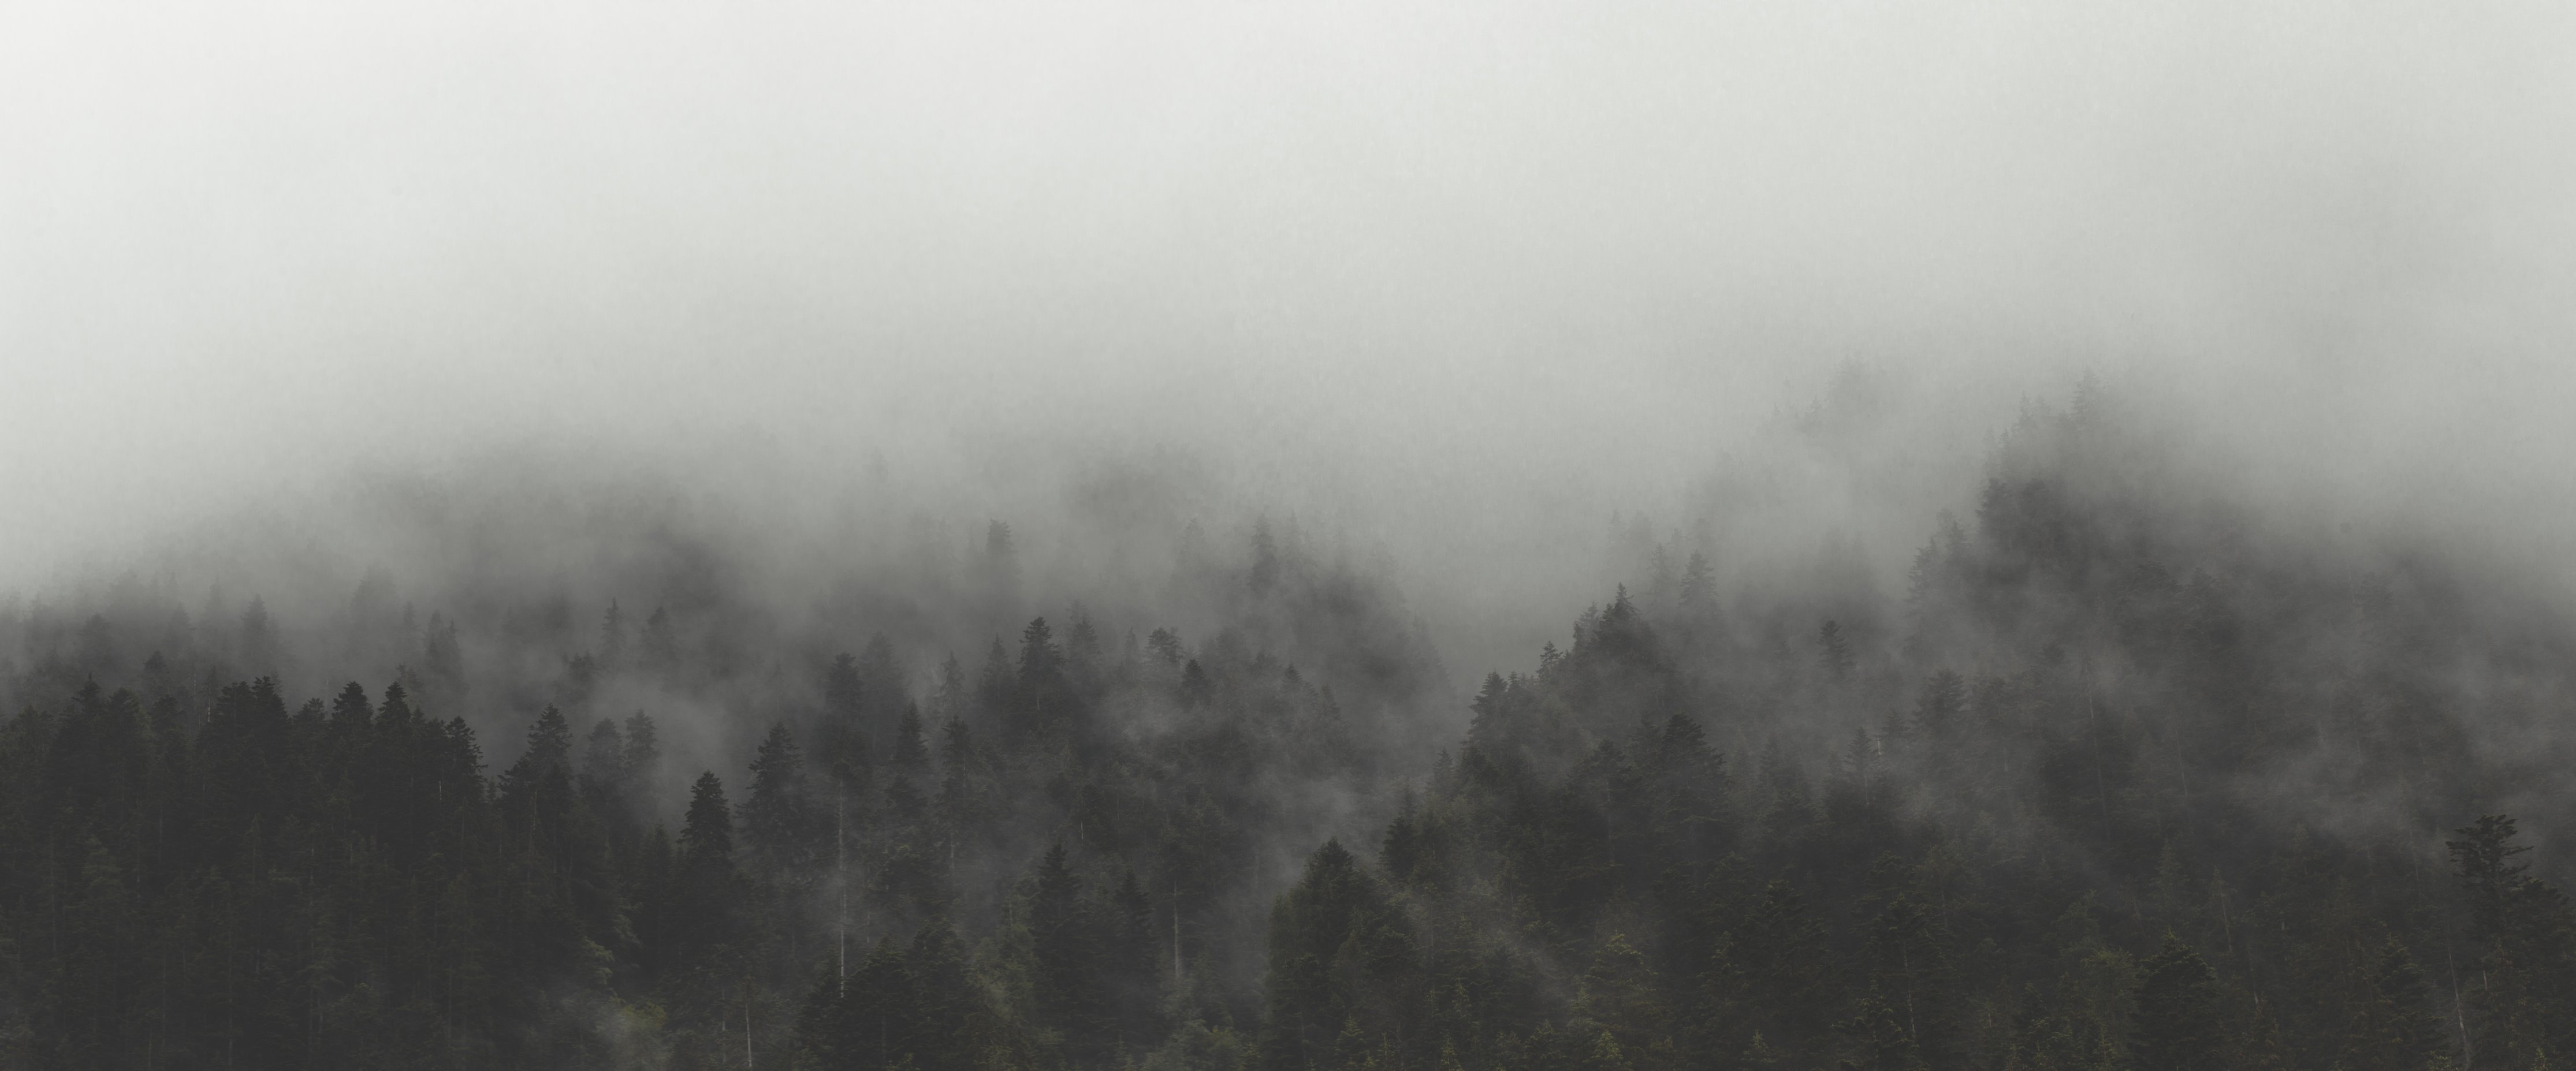
mist, fog, haze, atmospheric phenomenon, sky, morning, hill station, atmosphere, cloud, tree, geological phenomenon, landscape, forest, drizzle